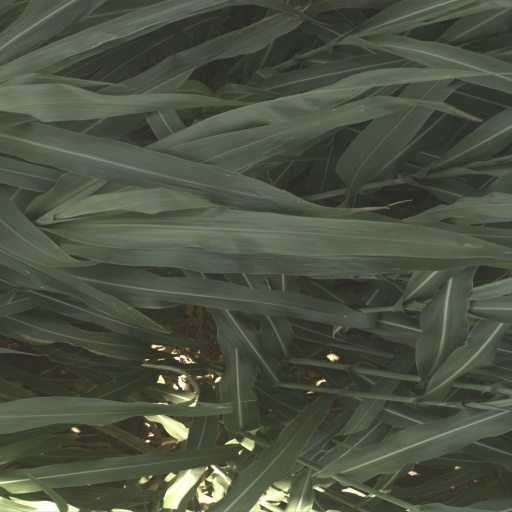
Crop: sorghum